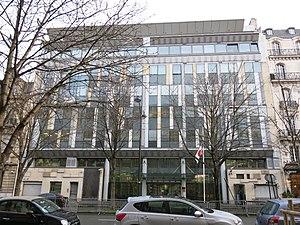
Ambassade du Japon en France, 7 avenue Hoche (Paris, 8earr.). 日本語: 在フランス日本国大使館
L'aire urbaine de Paris inclut une communauté japonaise. En 2013, le nombre officiel de résidents japonais à Paris était de 16 277.
L'ambassade du Japon en France est la représentation diplomatique du Japon auprès de la République française. Elle est située 7 avenue Hoche, dans le 8ᵉ arrondissement de Paris, la capitale du pays. Son ambassadeur est, depuis 2019, Jun'ichi Ihara.
Voici les représentations diplomatiques du Japon à l'étranger :